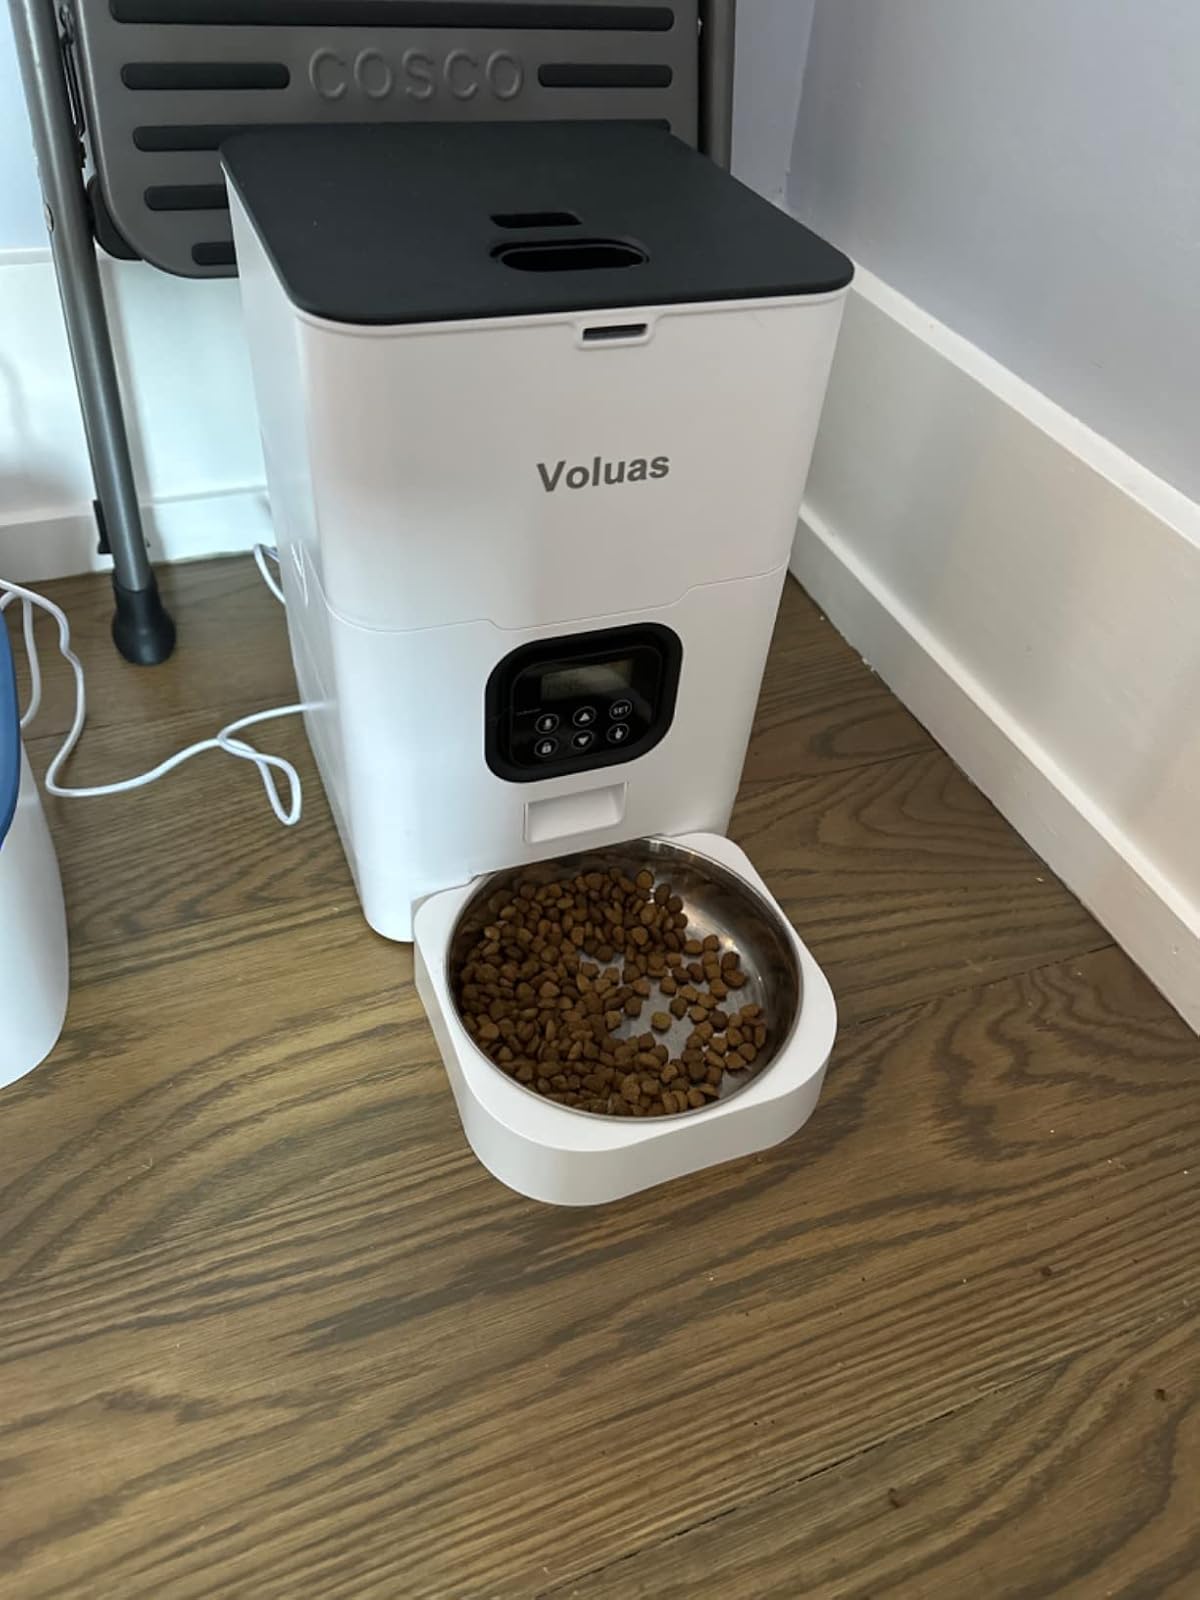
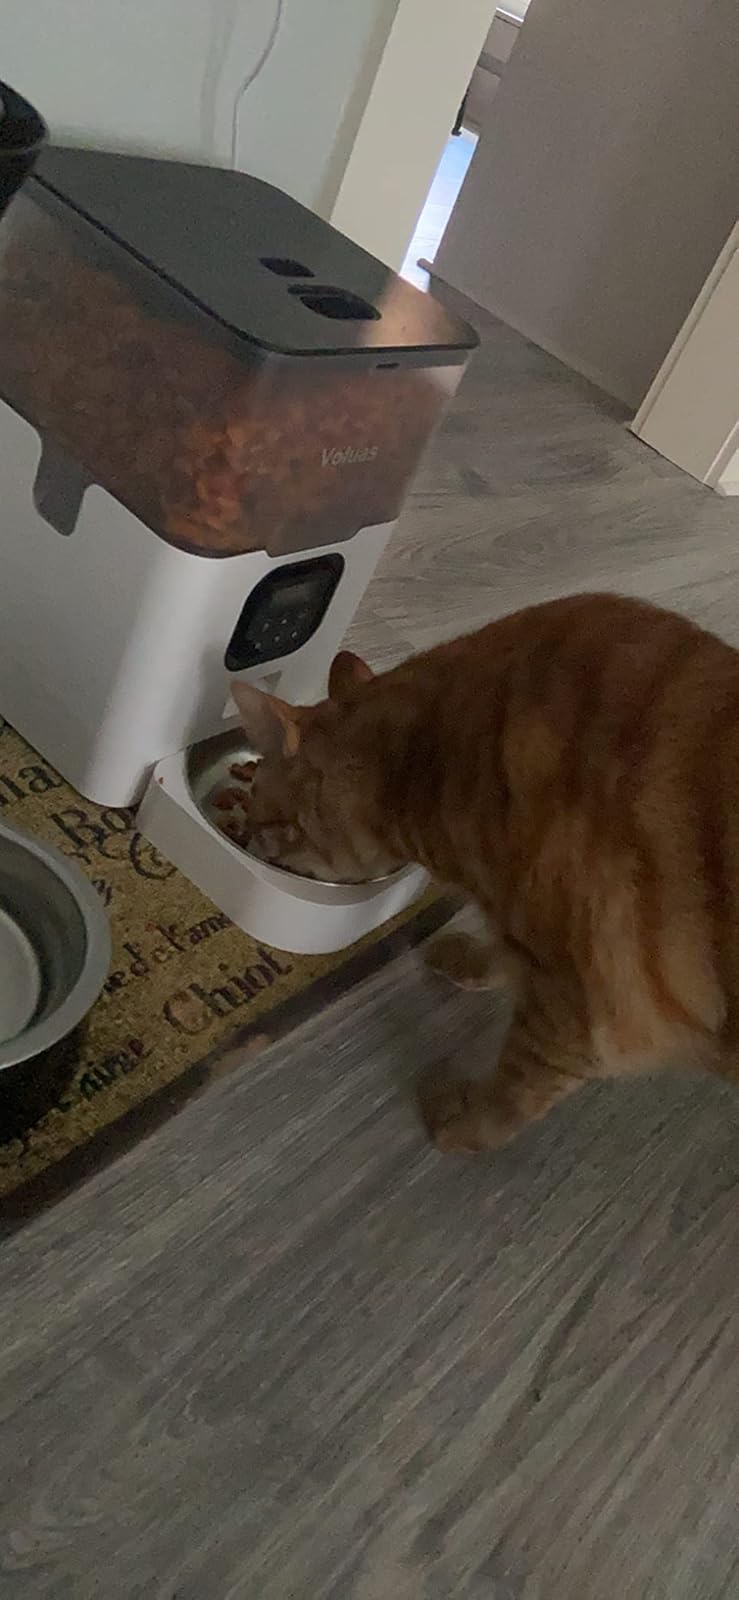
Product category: items_feeder
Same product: no